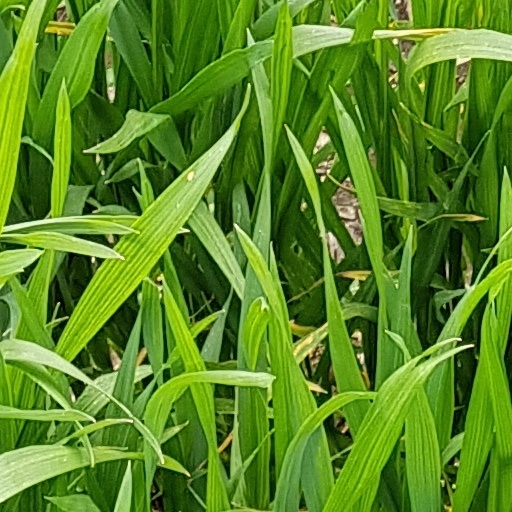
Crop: wheat